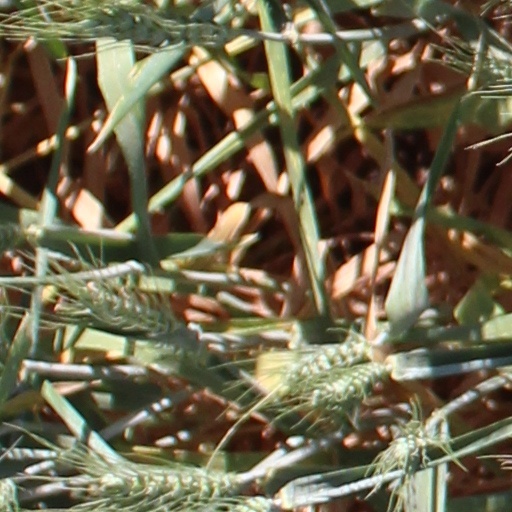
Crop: wheat